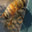
Label: bee